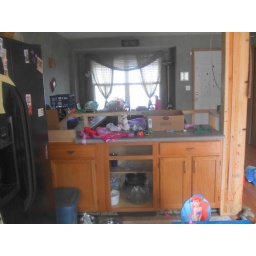
in the kitchen looking at what will be the new breakfast bar and the dining room